Faber-Castell

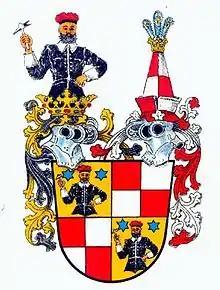
Coat of arms of Counts von Faber-Castell

Faber-Castell was founded in 1761 in Stein, Germany, by cabinet maker Kaspar Faber (1730–1784) as the A.W. Faber Company. It has remained in the Faber family for eight generations. The company expanded under Kaspar Faber's great-grandson, Johann Lothar Freiherr von Faber (1817–1896), and his wife Ottilie. Lothar opened branches in New York (1849), London (1851), Paris (1855), and expanded into Vienna (1872) and St. Petersburg (1874). The company also began offering products other than pencils, opening a factory in Geroldsgrün, Bavaria, where slide rules were produced, a slate factory in Geroldsgrün, and producing ink and paint in Noisy-le-Sec, near Paris.